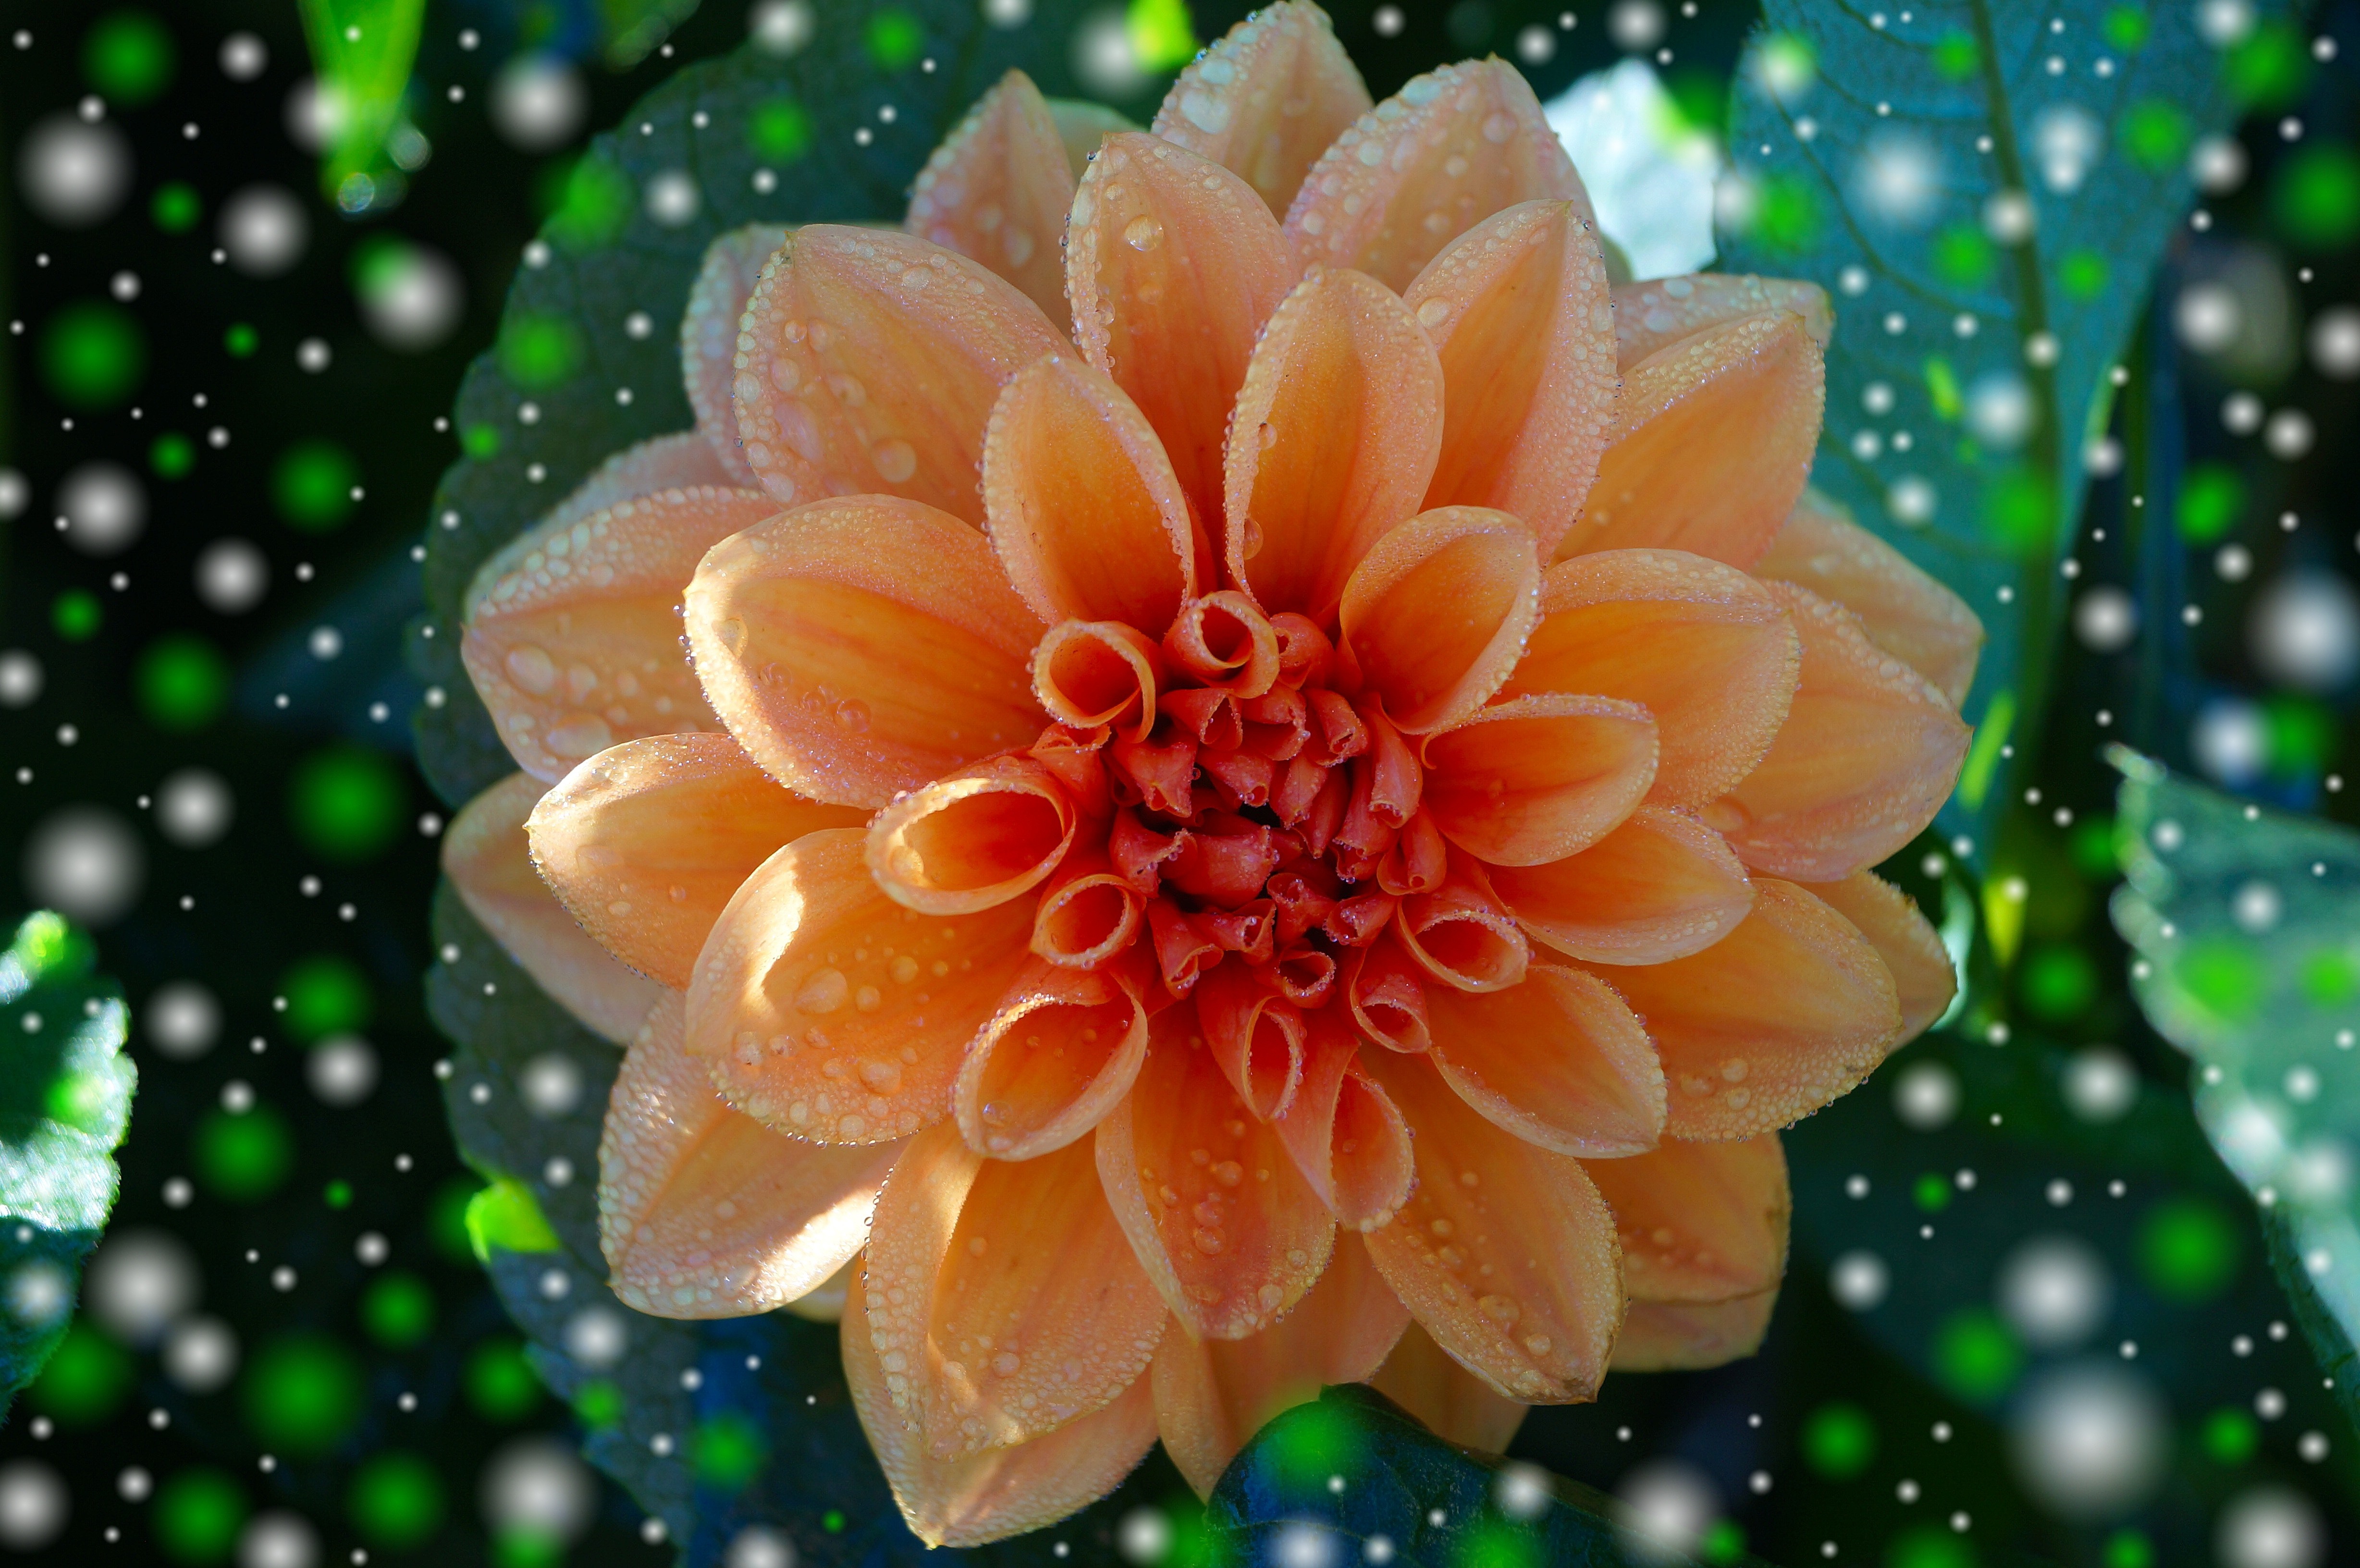
plant, flower, petal, orange, flora, dahlia, greeting card, macro photography, flowering plant, daisy family, land plant